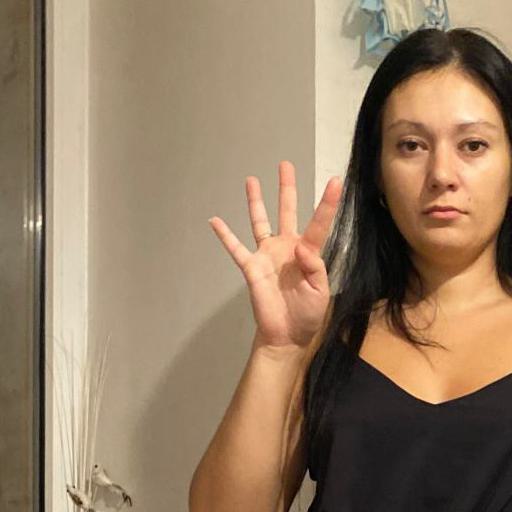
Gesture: four